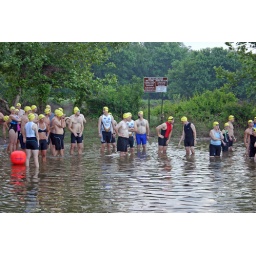
June 1st LR Sprint TRI with the swim in the ski lake and the bike and run on the NLR River trail